Edison Oil Field

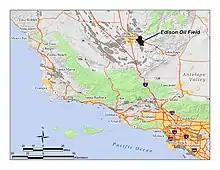
The Edison Oil Field in the San Joaquin Valley of central California. Other oil fields are shown in light gray.

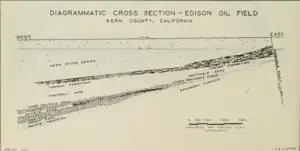
Edison Oil Field Geologic Cross Section

The Edison Oil Field is a large oil field in Kern County, California, in the United States, in the southeastern part of the San Joaquin Valley and adjacent foothills east-southeast of Bakersfield. The field has a total productive area of over , most of which is intermingled with agricultural land uses; oil pumps and storage tanks are surrounded with row crops and orchards in much of the field's extent. Discovered in 1928, and with a cumulative production of of oil as of 2008, and having over in reserve, it is ranked 38th among California's oil fields by total ultimate recovery. It is a mature field in decline, and is run entirely by small independent operators. As of 2008, there were 40 different oil companies active on the field, one of the most in the state for a single field. 914 wells remained active on the field, averaging only two barrels of oil per well per day from the dwindling reservoirs.